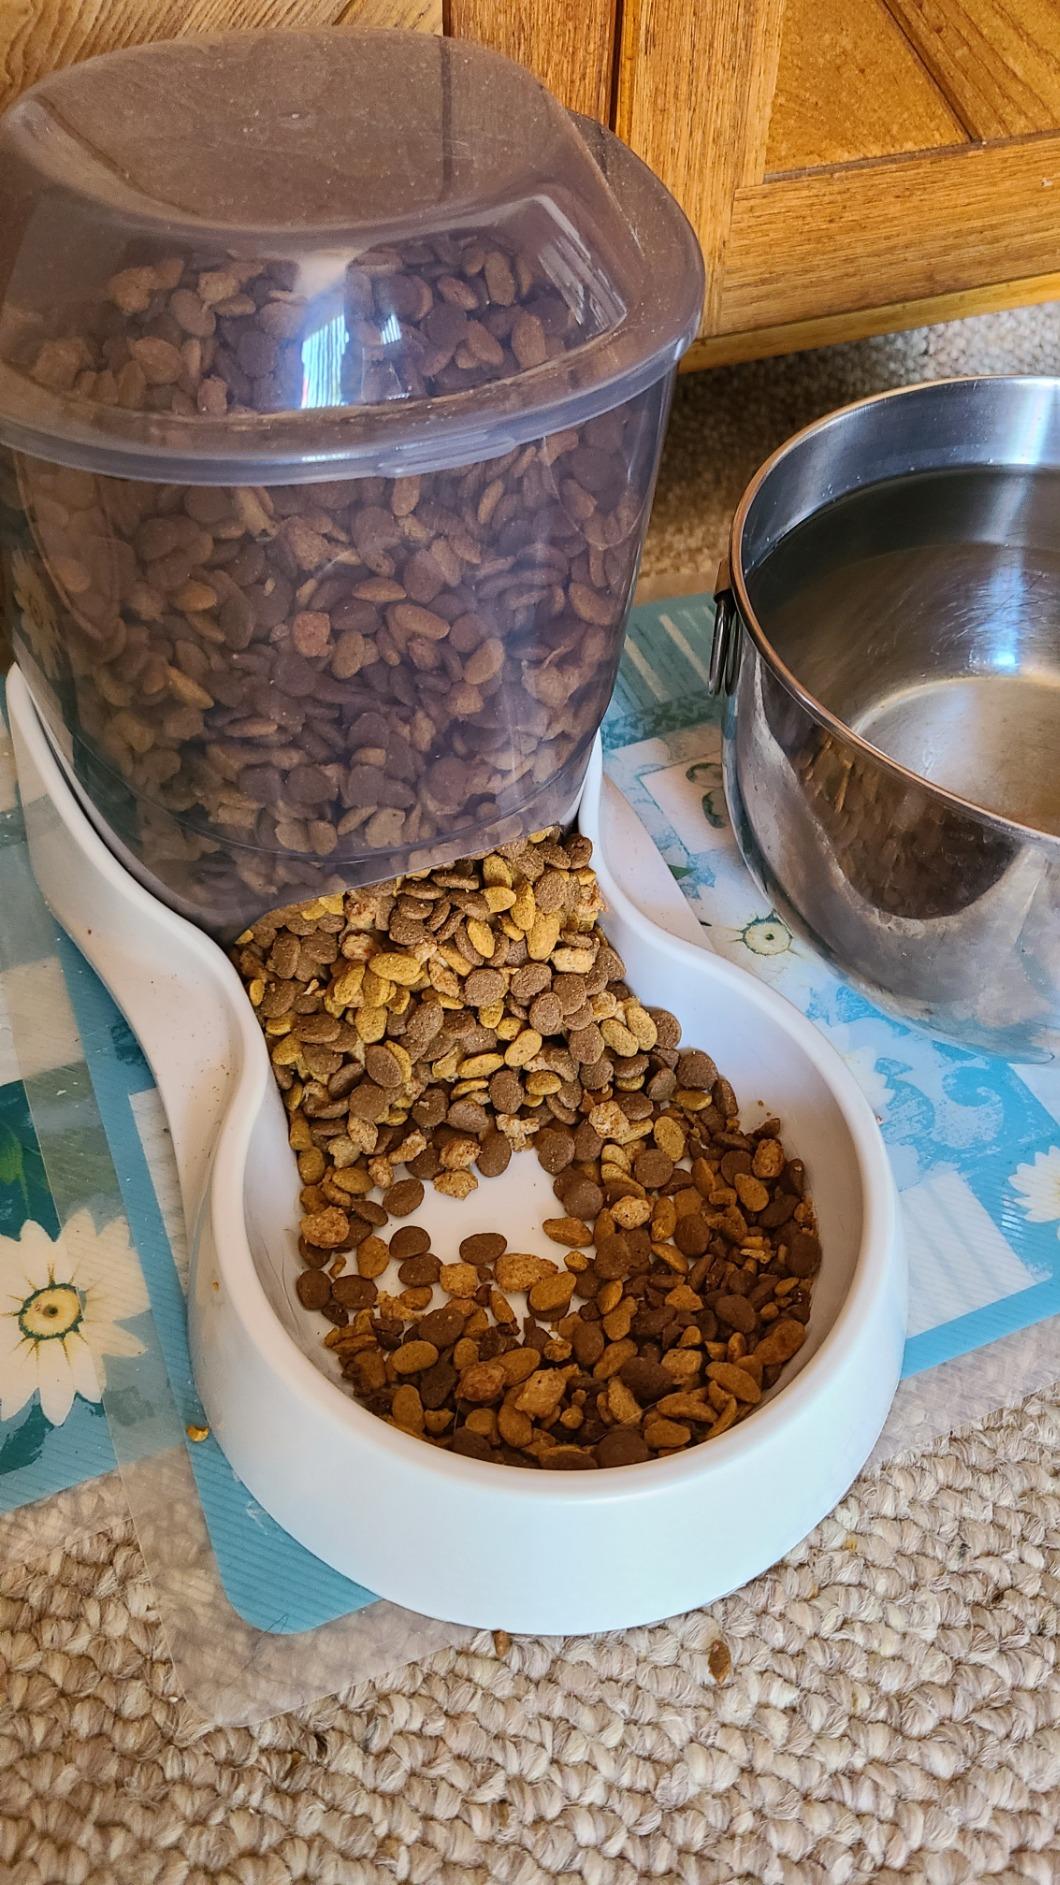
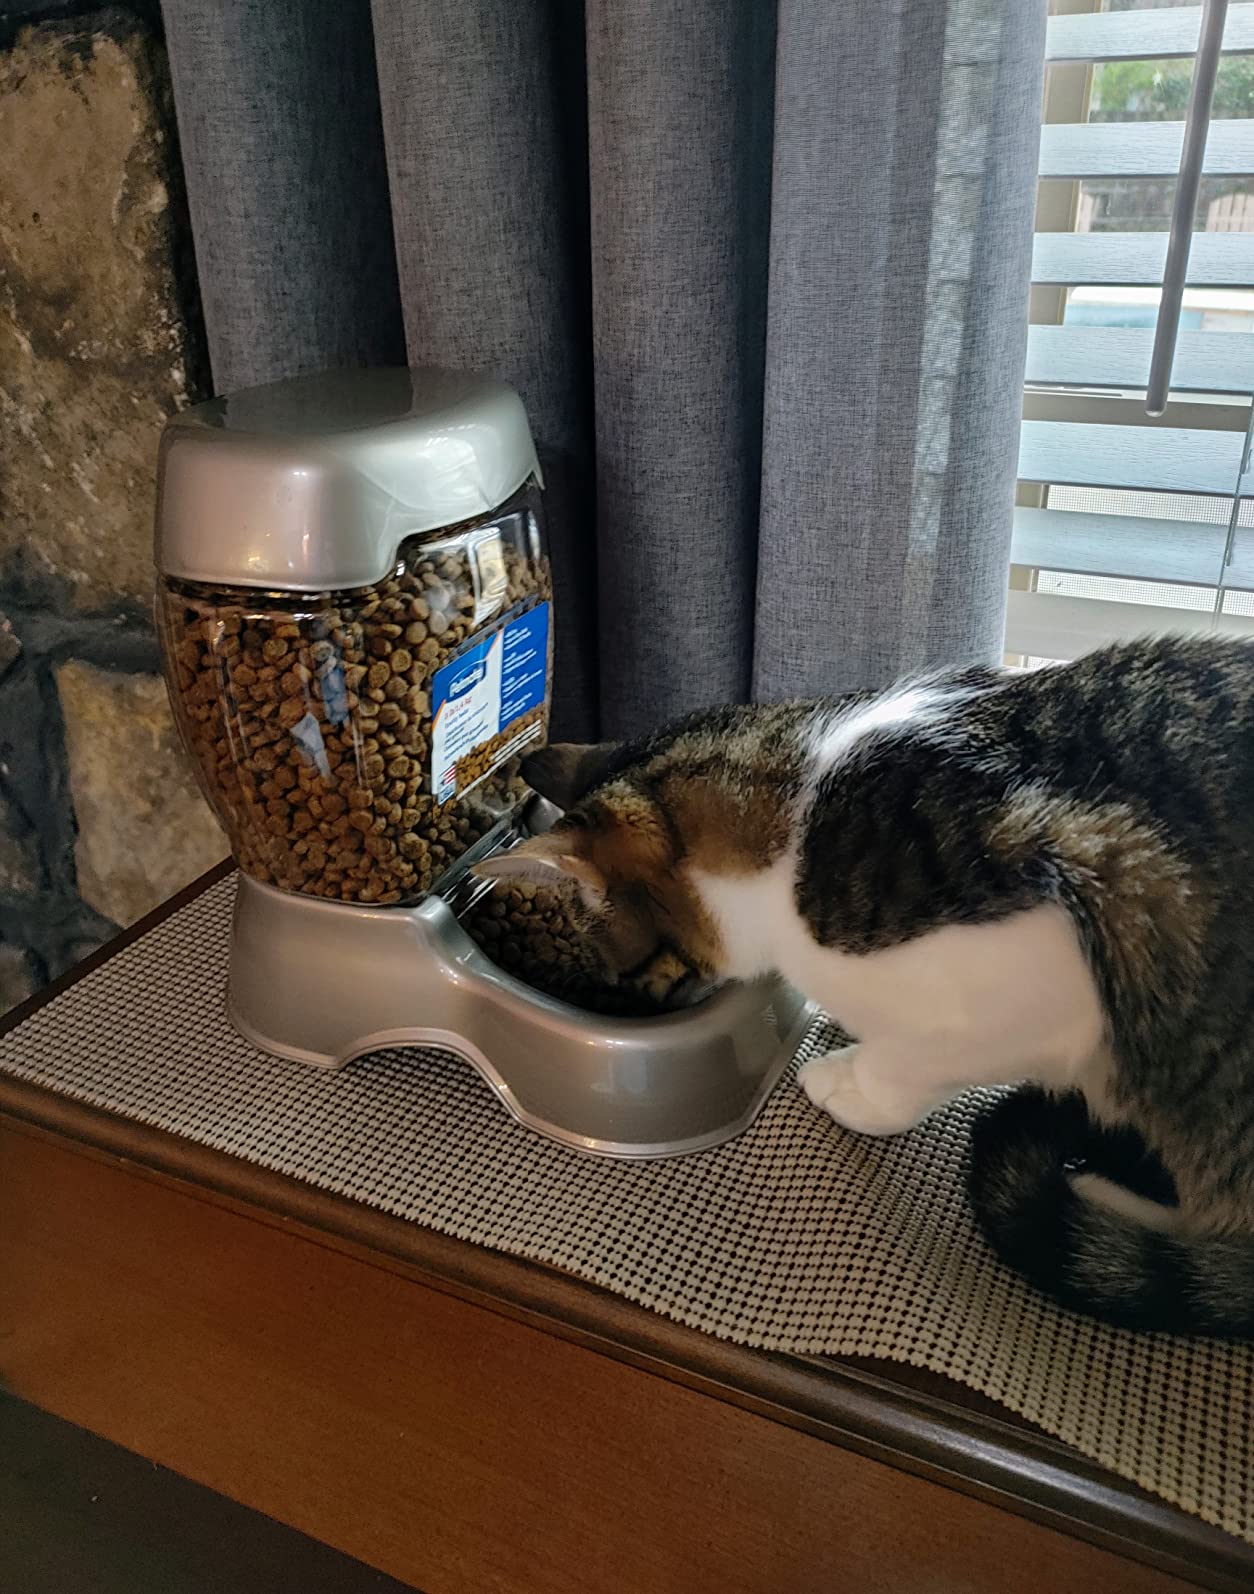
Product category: items_feeder
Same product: no